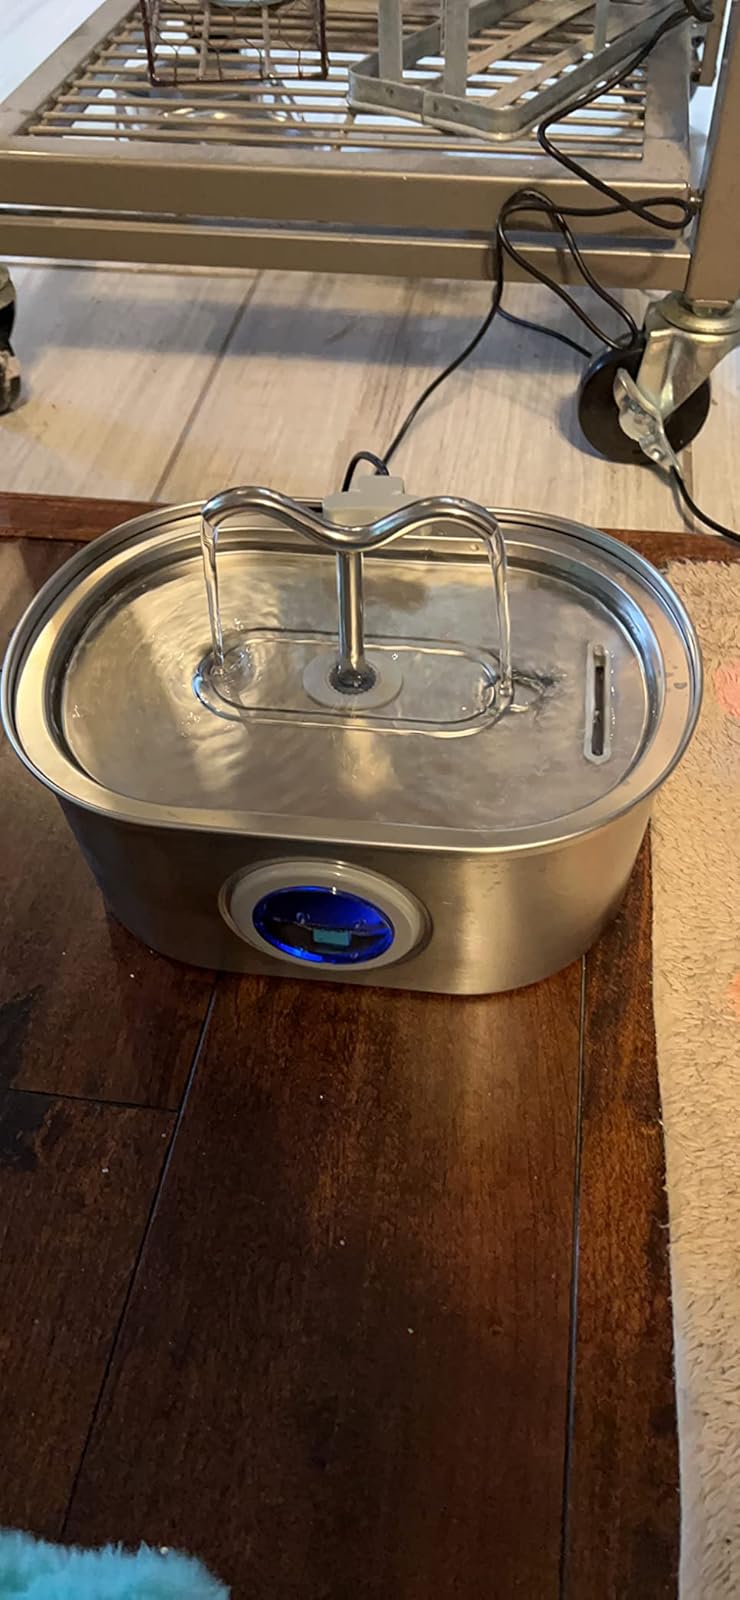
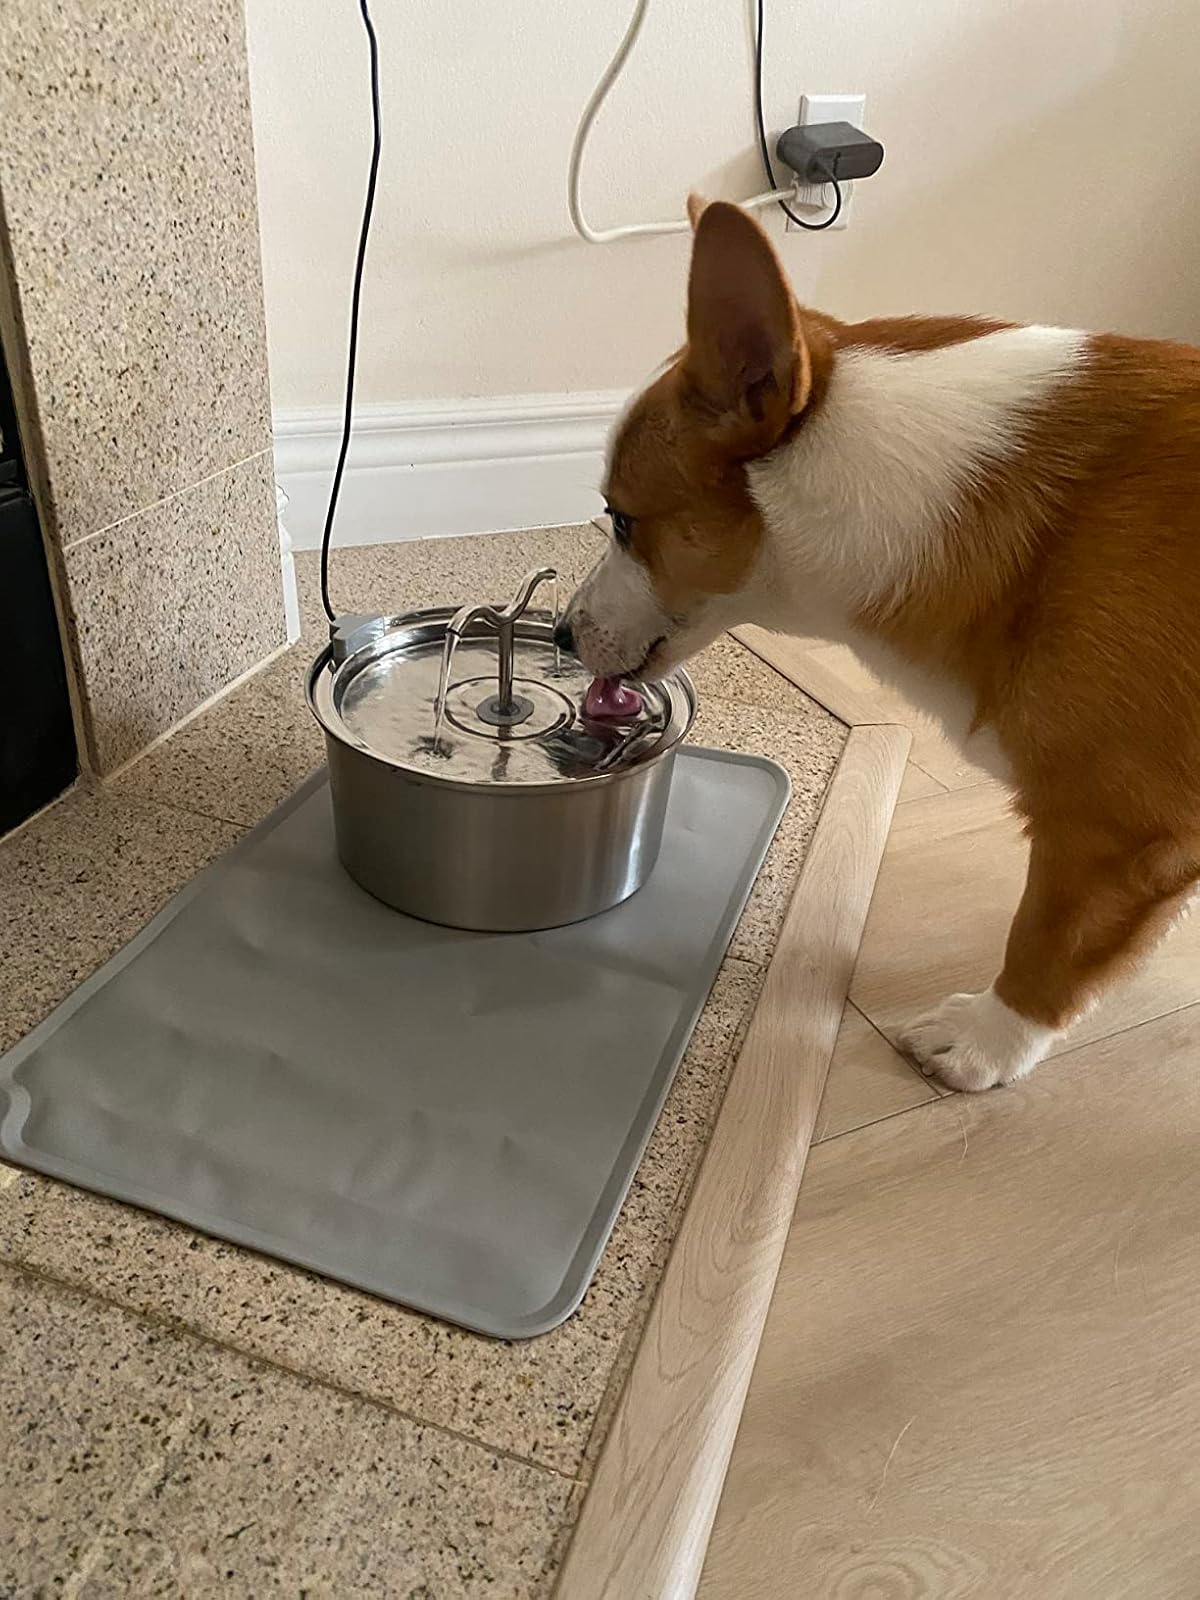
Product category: items_bowl
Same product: no